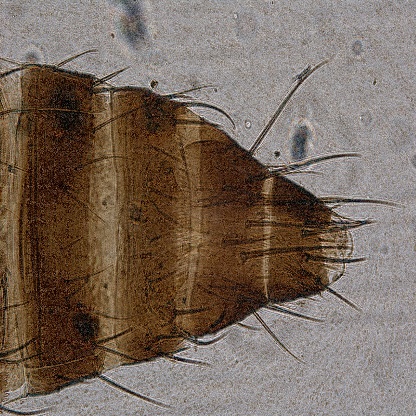
Nhãn: Bọ trĩ ( Thrips )